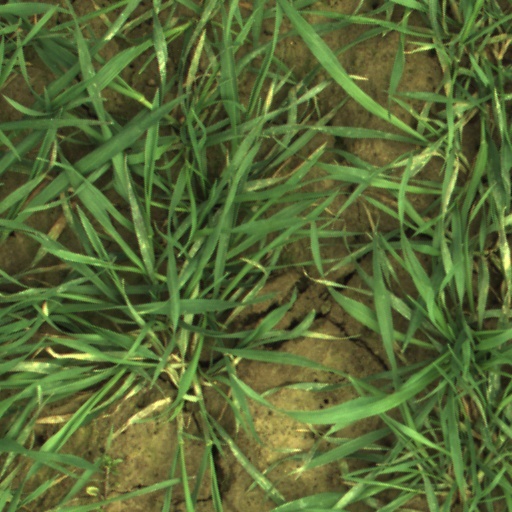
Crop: wheat